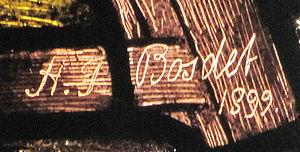
Vitrail, Saint-Brélade, Jersey